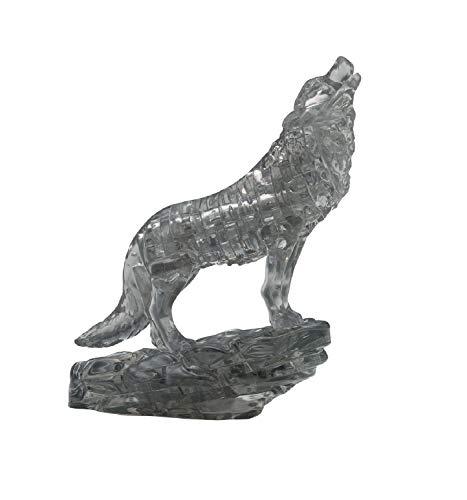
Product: BePuzzled Original 3D Crystal Jigsaw Puzzle - Wolf Animal Assembly Brain Teaser, Fun Model Toy Gift Decoration for Adults & Kids Age 12 and Up, Black, 37 Pieces (Level 1)
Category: Toys & Games | Puzzles | Brain Teasers
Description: The original 3D clear Wolf crystal puzzle by Puzzled is Howling at the moon.
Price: $10.99
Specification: ProductDimensions:4x3x1.5inches|ItemWeight:4ounces|ShippingWeight:4ounces(Viewshippingratesandpolicies)|ASIN:B075DQVM4X|Itemmodelnumber:B075DQVM4X|Manufacturerrecommendedage:12yearsandup